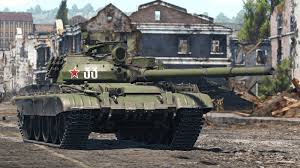
Label: T-62